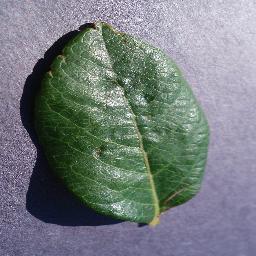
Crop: blueberry
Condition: healthy